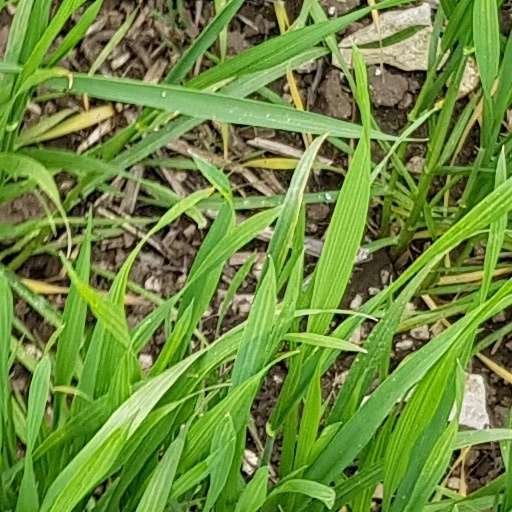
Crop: wheat